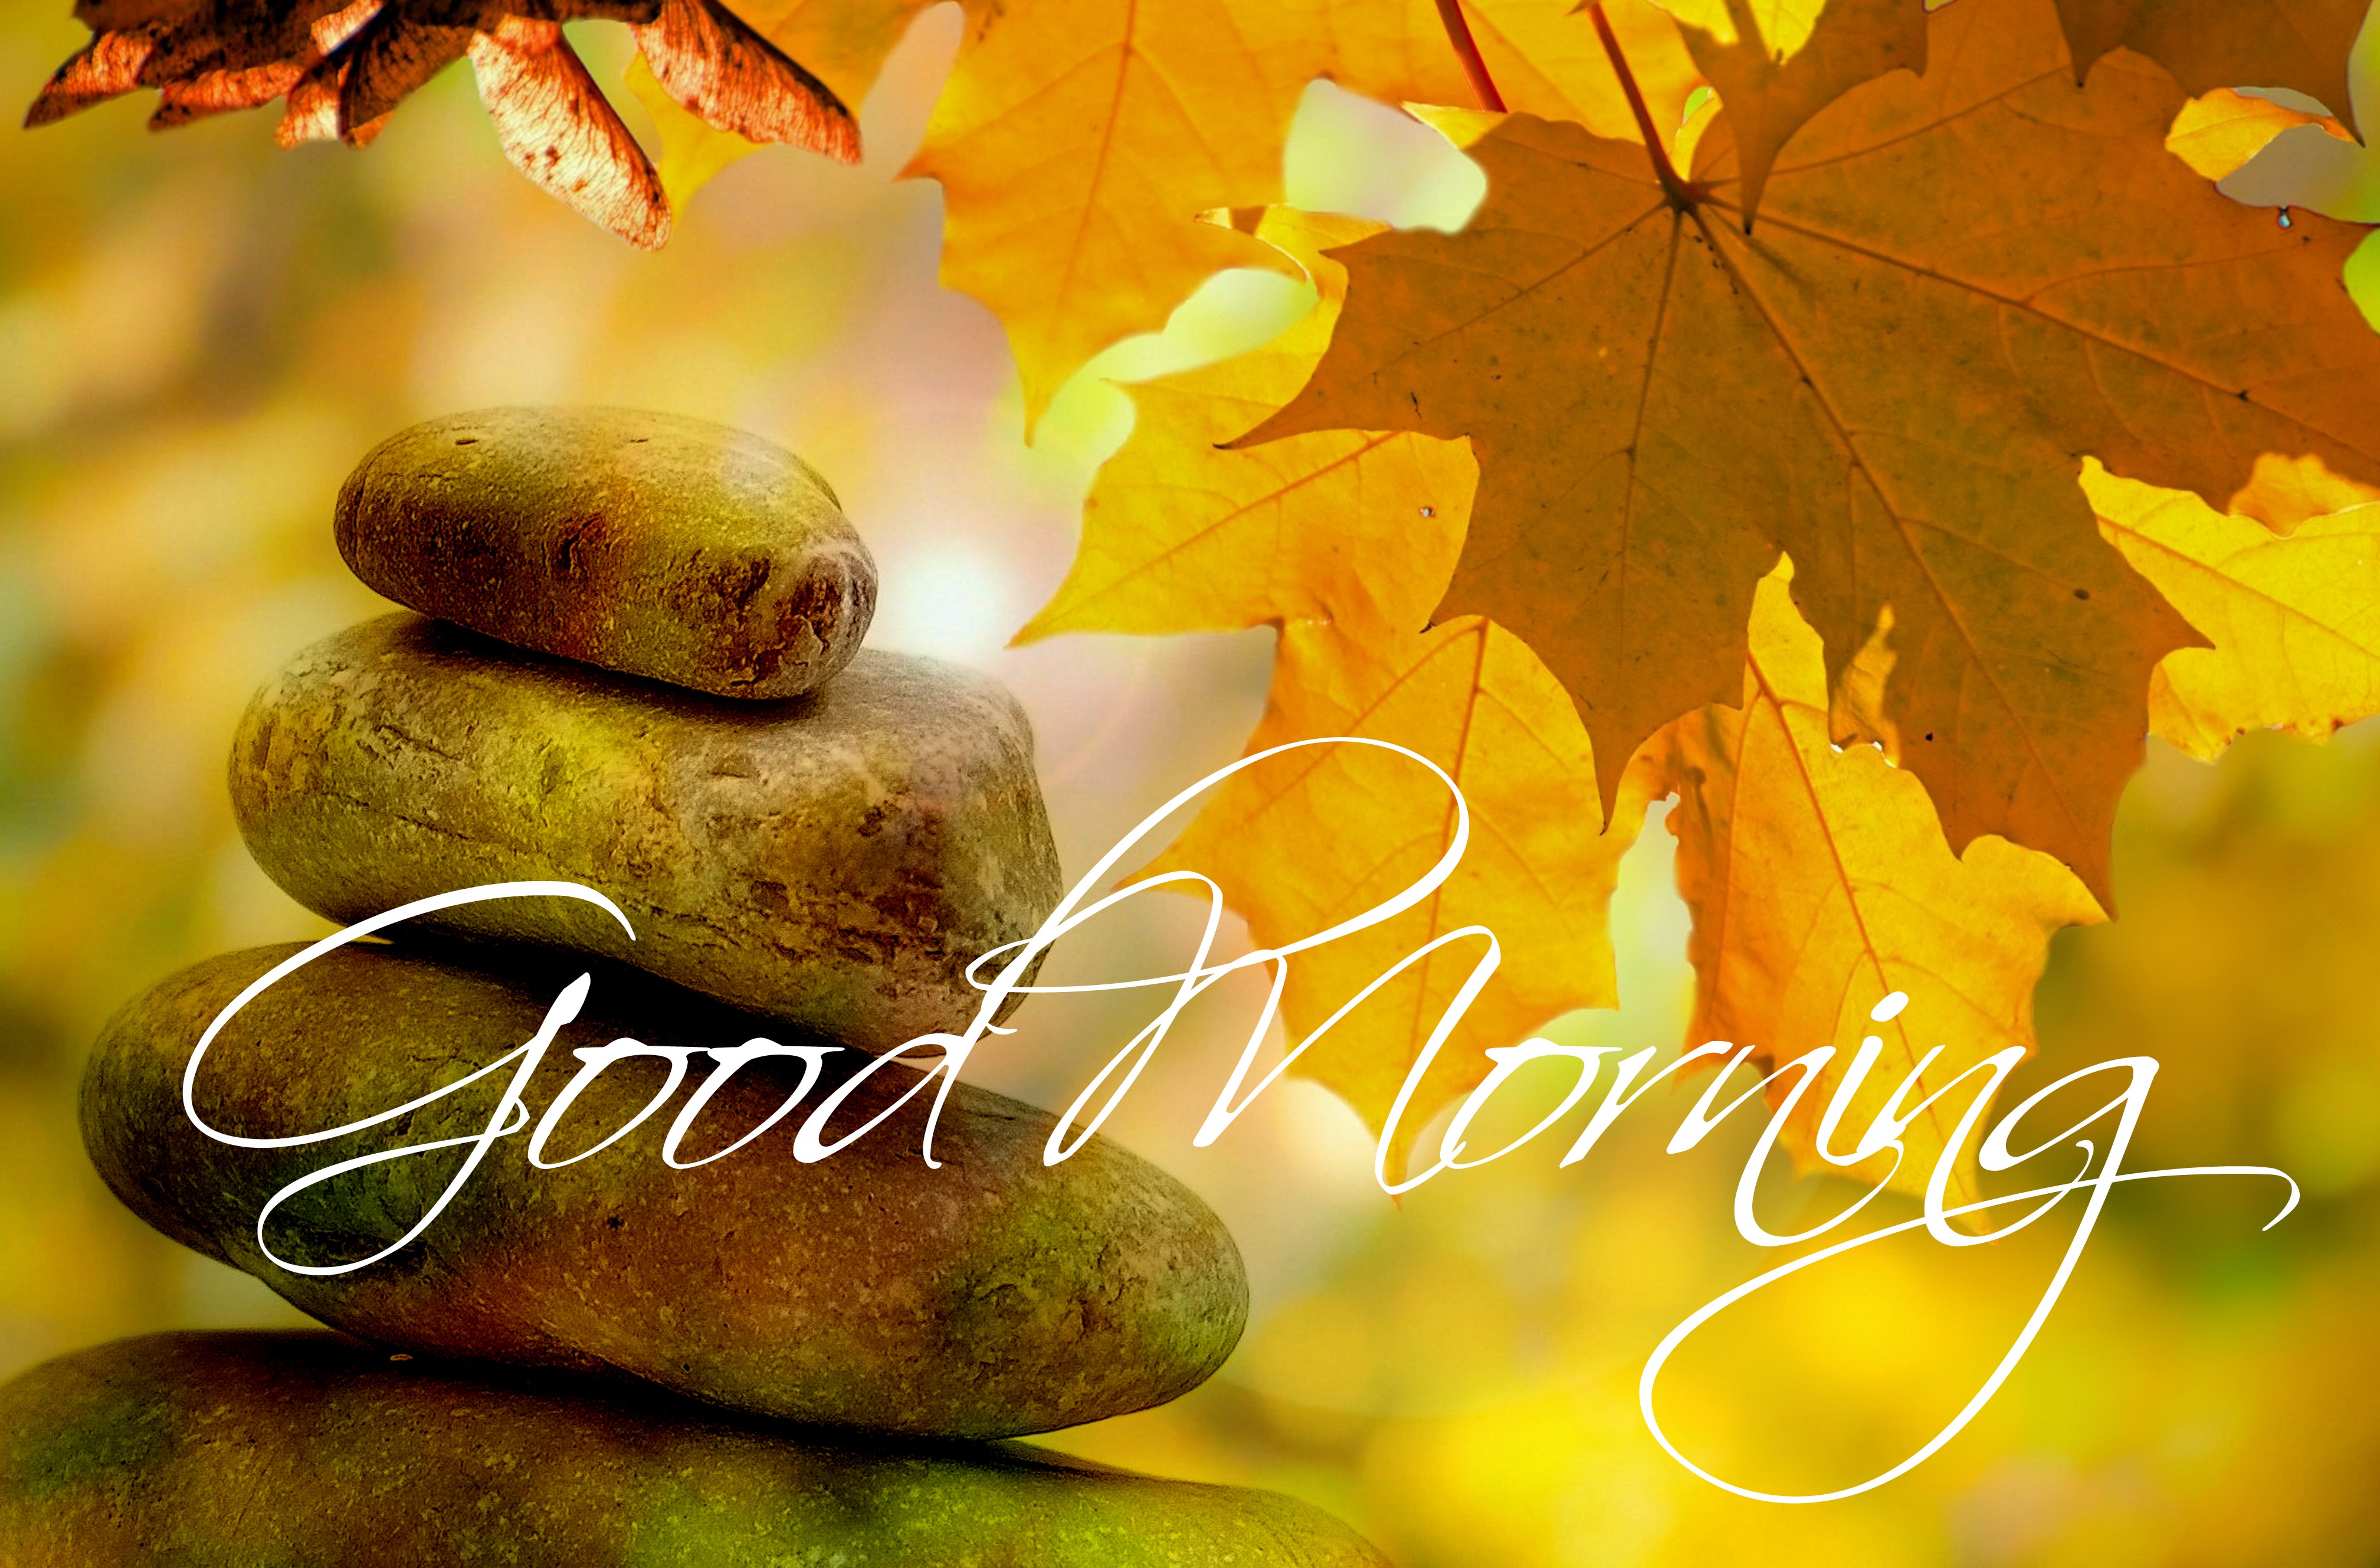
tree, branch, plant, morning, leaf, stone, food, produce, autumn, park, weather, rest, yellow, season, zen, trees, leaves, relaxation, meditation, seasons, day, greeting, harmony, wellness, flowering plant, maidenhair tree, good morning, woody plant, land plant, jarmoluk